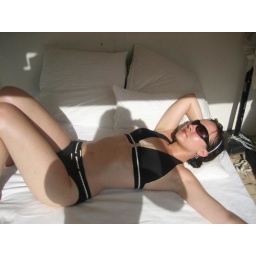
They didn't just have lounge chairs by our pool. They had beds.